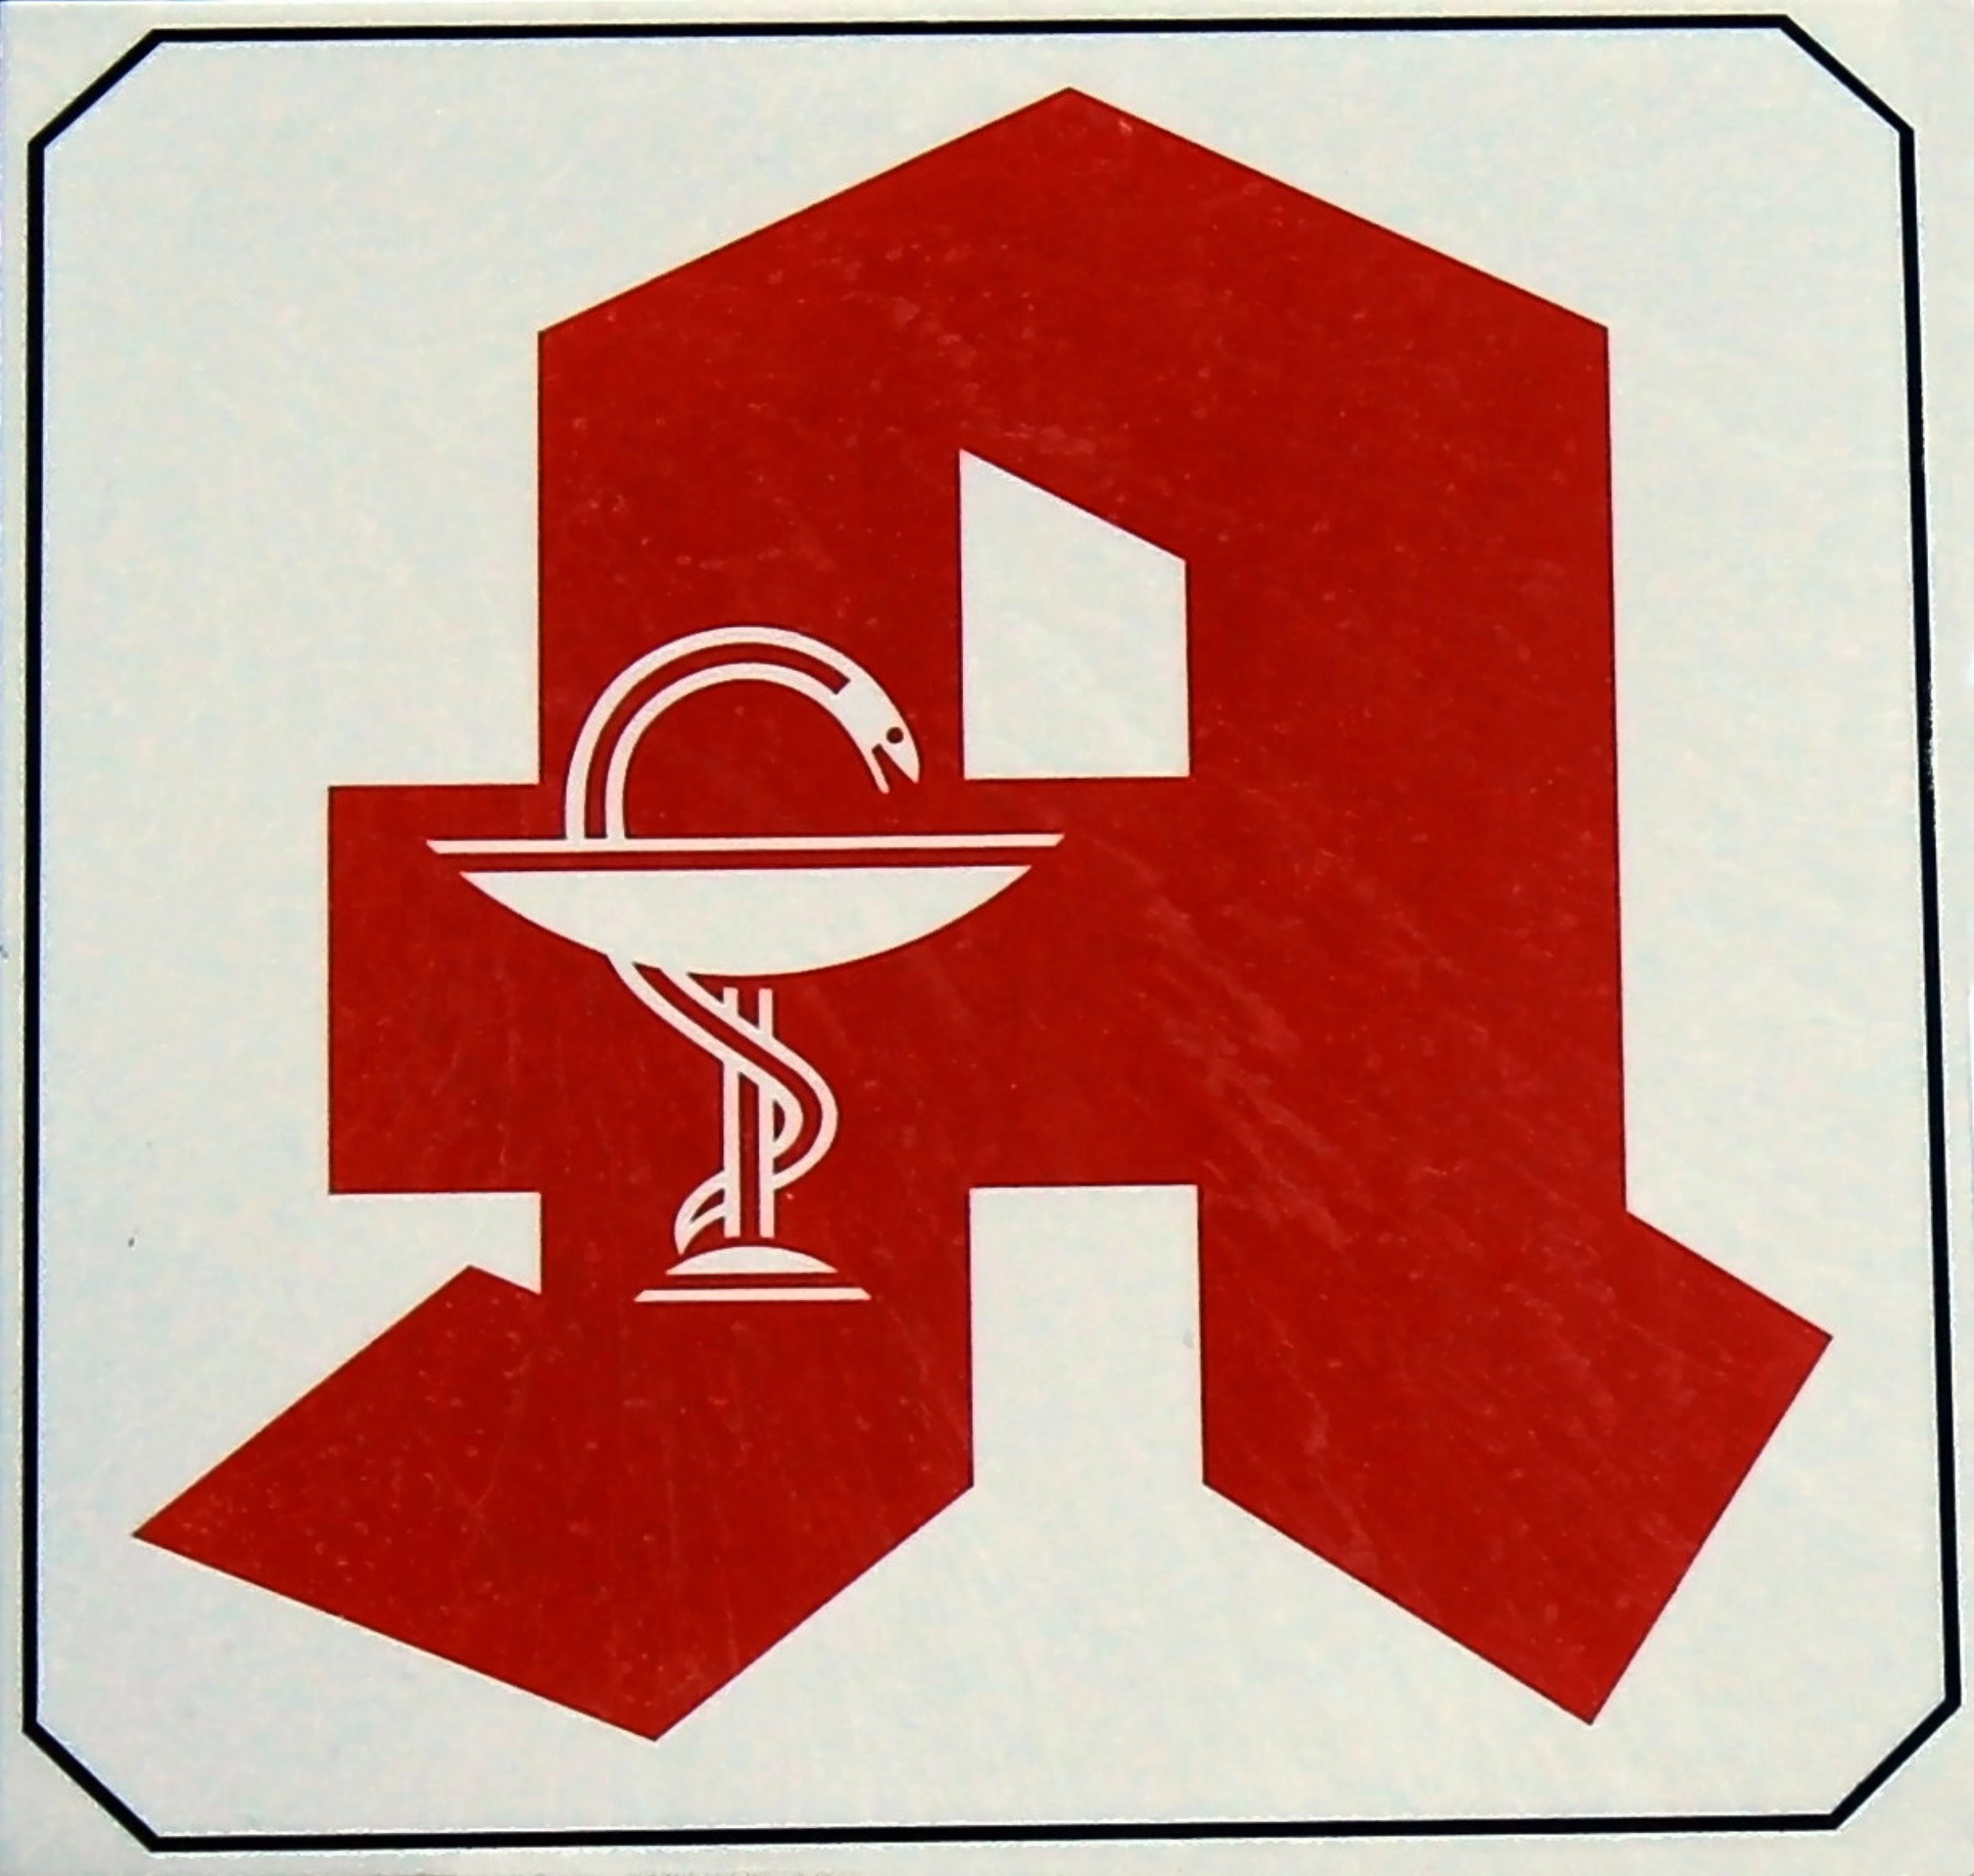
number, advertising, sign, line, shop, red, business, signage, note, font, art, illustration, shield, pharmacy, shape, caption, house numbering